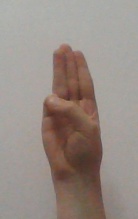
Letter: thaa